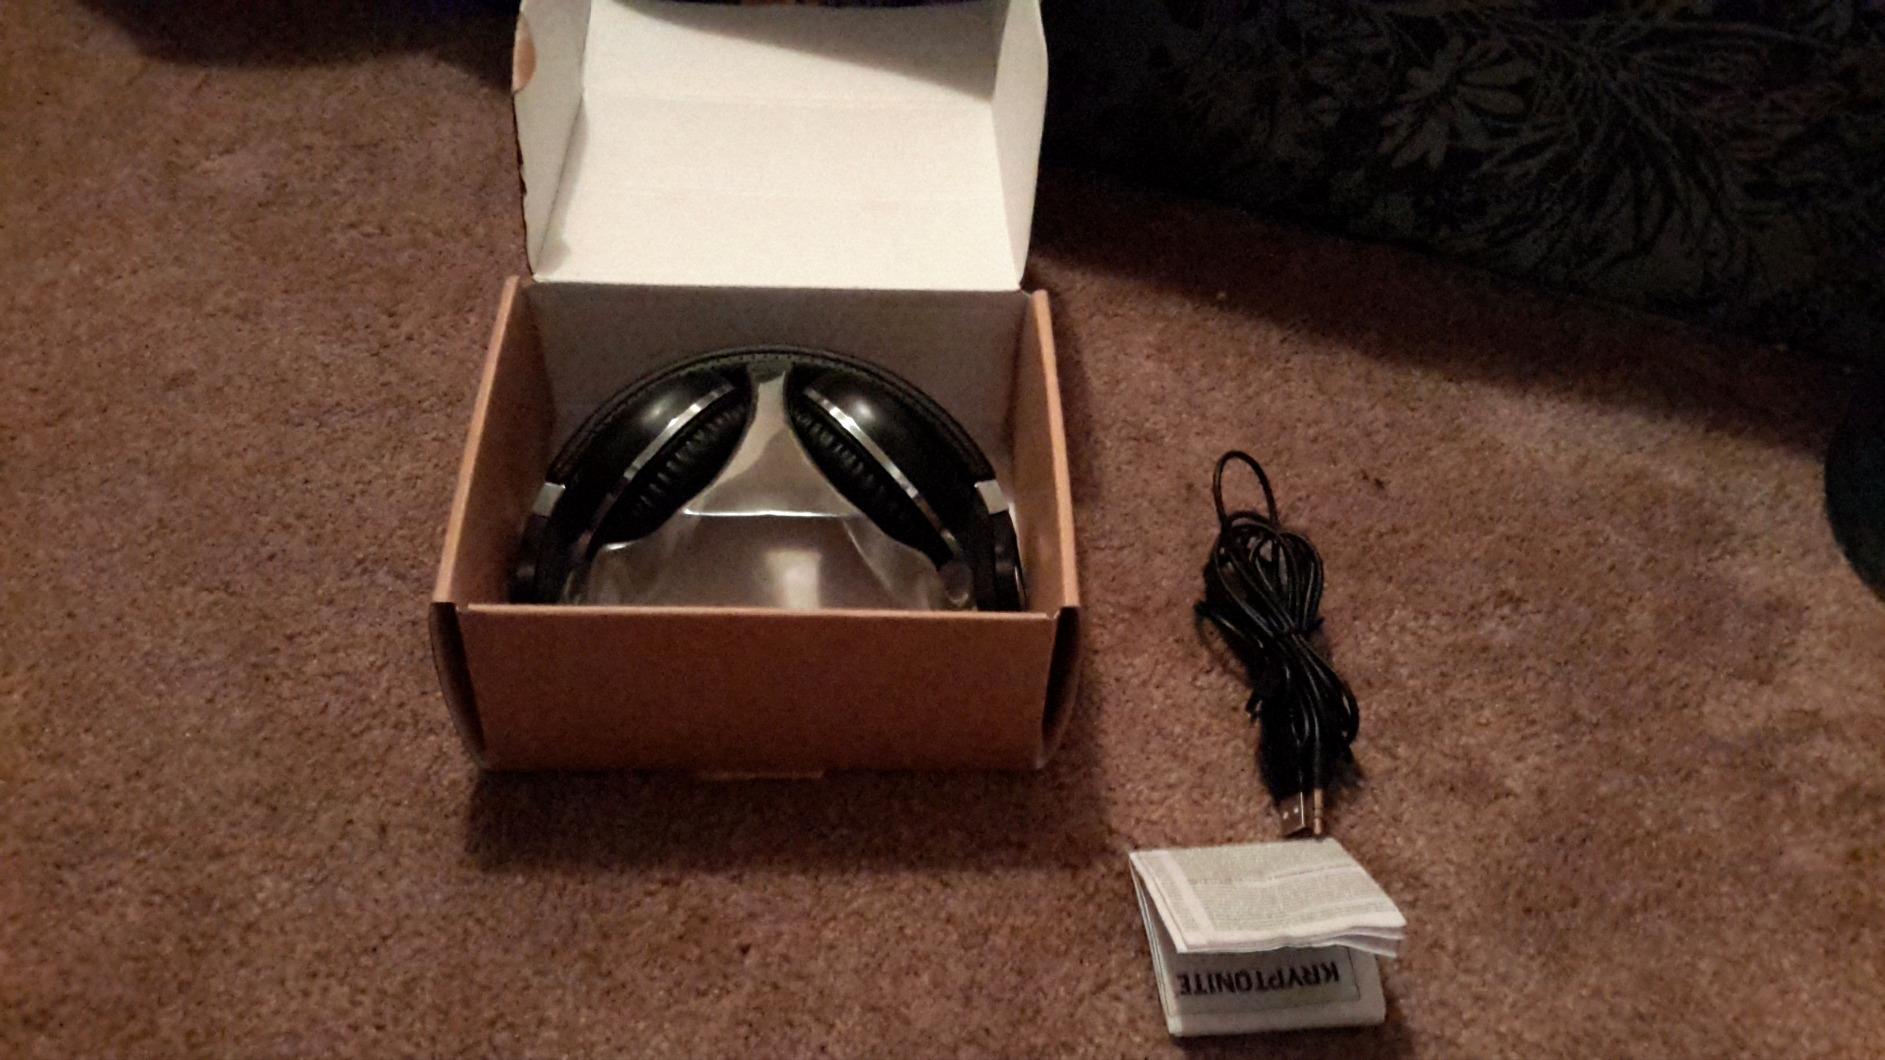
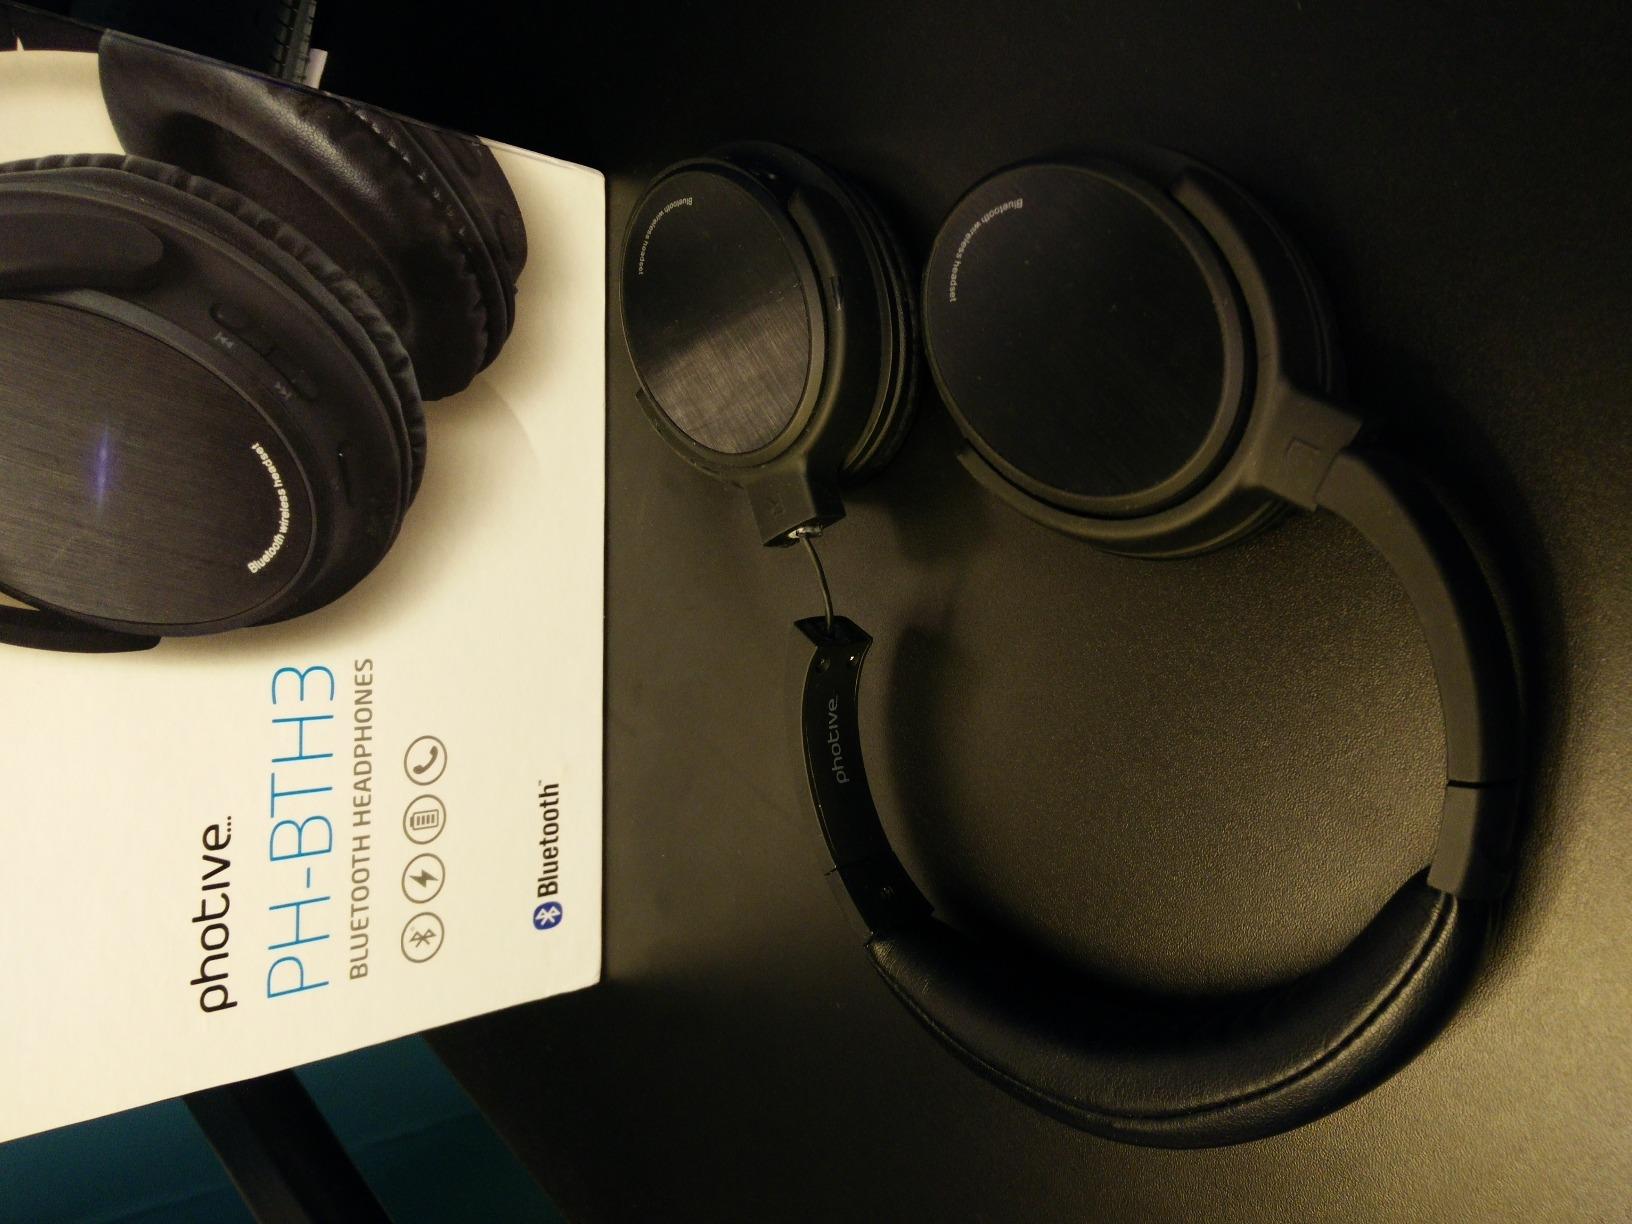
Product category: headphones
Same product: no